Anti-Mexican sentiment

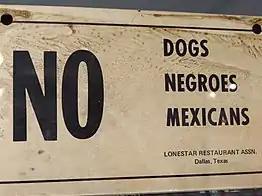
"No Dogs, Negroes, Mexicans" was a policy enforced by the Lonestar Restaurant Association throughout Texas.

Anti-Mexican sentiment is prejudice, fear, discrimination, xenophobia, racism, or hatred towards Mexico, its people, and